Blevins Davis

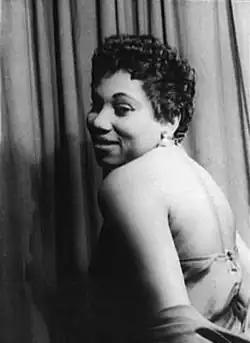
Leontyne Price as Bess

Davis returned to Independence and taught at the William Chrisman High School. He later worked at NBC in New York as the educational programs supervisor. By 1949, Davis was president of the Ballet Theater of New York. He was also a member of the American National Theater Association's board of directors. Davis produced "Hamlet" at the Elsinore Castle in Denmark. It was the first American production of the play in Denmark. He produced the 1952 touring revival of "Porgy and Bess", which starred Cab Calloway, William Warfield, and Leontyne Price. The State Department sponsored the production in Madrid and Moscow.